Harris Dental Museum

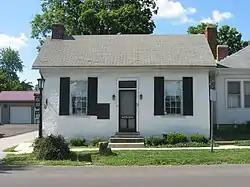
Front of the museum

The Harris Dental Museum is a small brick building in the village of Bainbridge in Ross County, Ohio, United States. Built as a residence in 1815, it once housed the first dental school in the United States, and it is now operated as a museum.